Contrast (vision)

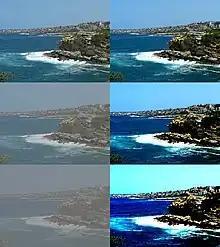
Six renditions of a rocky shore photo with incremental contrast levels, clockwise from bottom left

Contrast is the difference in luminance or color that makes an object (or its representation in an image or display) visible against a background of different luminance or color. The human visual system is more sensitive to contrast than to absolute luminance; thus, we can perceive the world similarly despite significant changes in illumination throughout the day or across different locations.